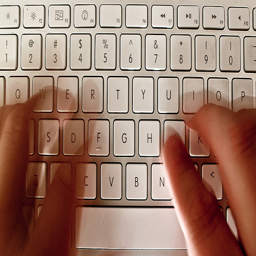
Closeup of hands typing on a white keyboard.
A pair of hands are typing on a keyboard.
A shadowy hand is typing on a white keyboard.
A person types on their keyboard showing motion.
A person types on the computer with their hands.